Gloster IV

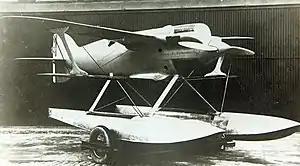

The Gloster IV was a single-engined biplane racing floatplane designed and produced by the British aviation manufacturer Gloster Aircraft Company.